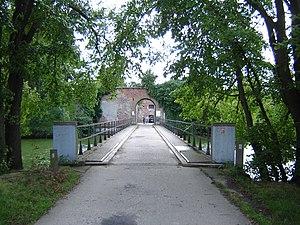
Cette page regroupe l'ensemble des monuments classés de la ville de Beveren.